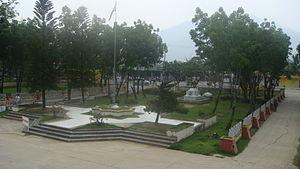
Arayat est une municipalité de la province de Pampanga, aux Philippines.